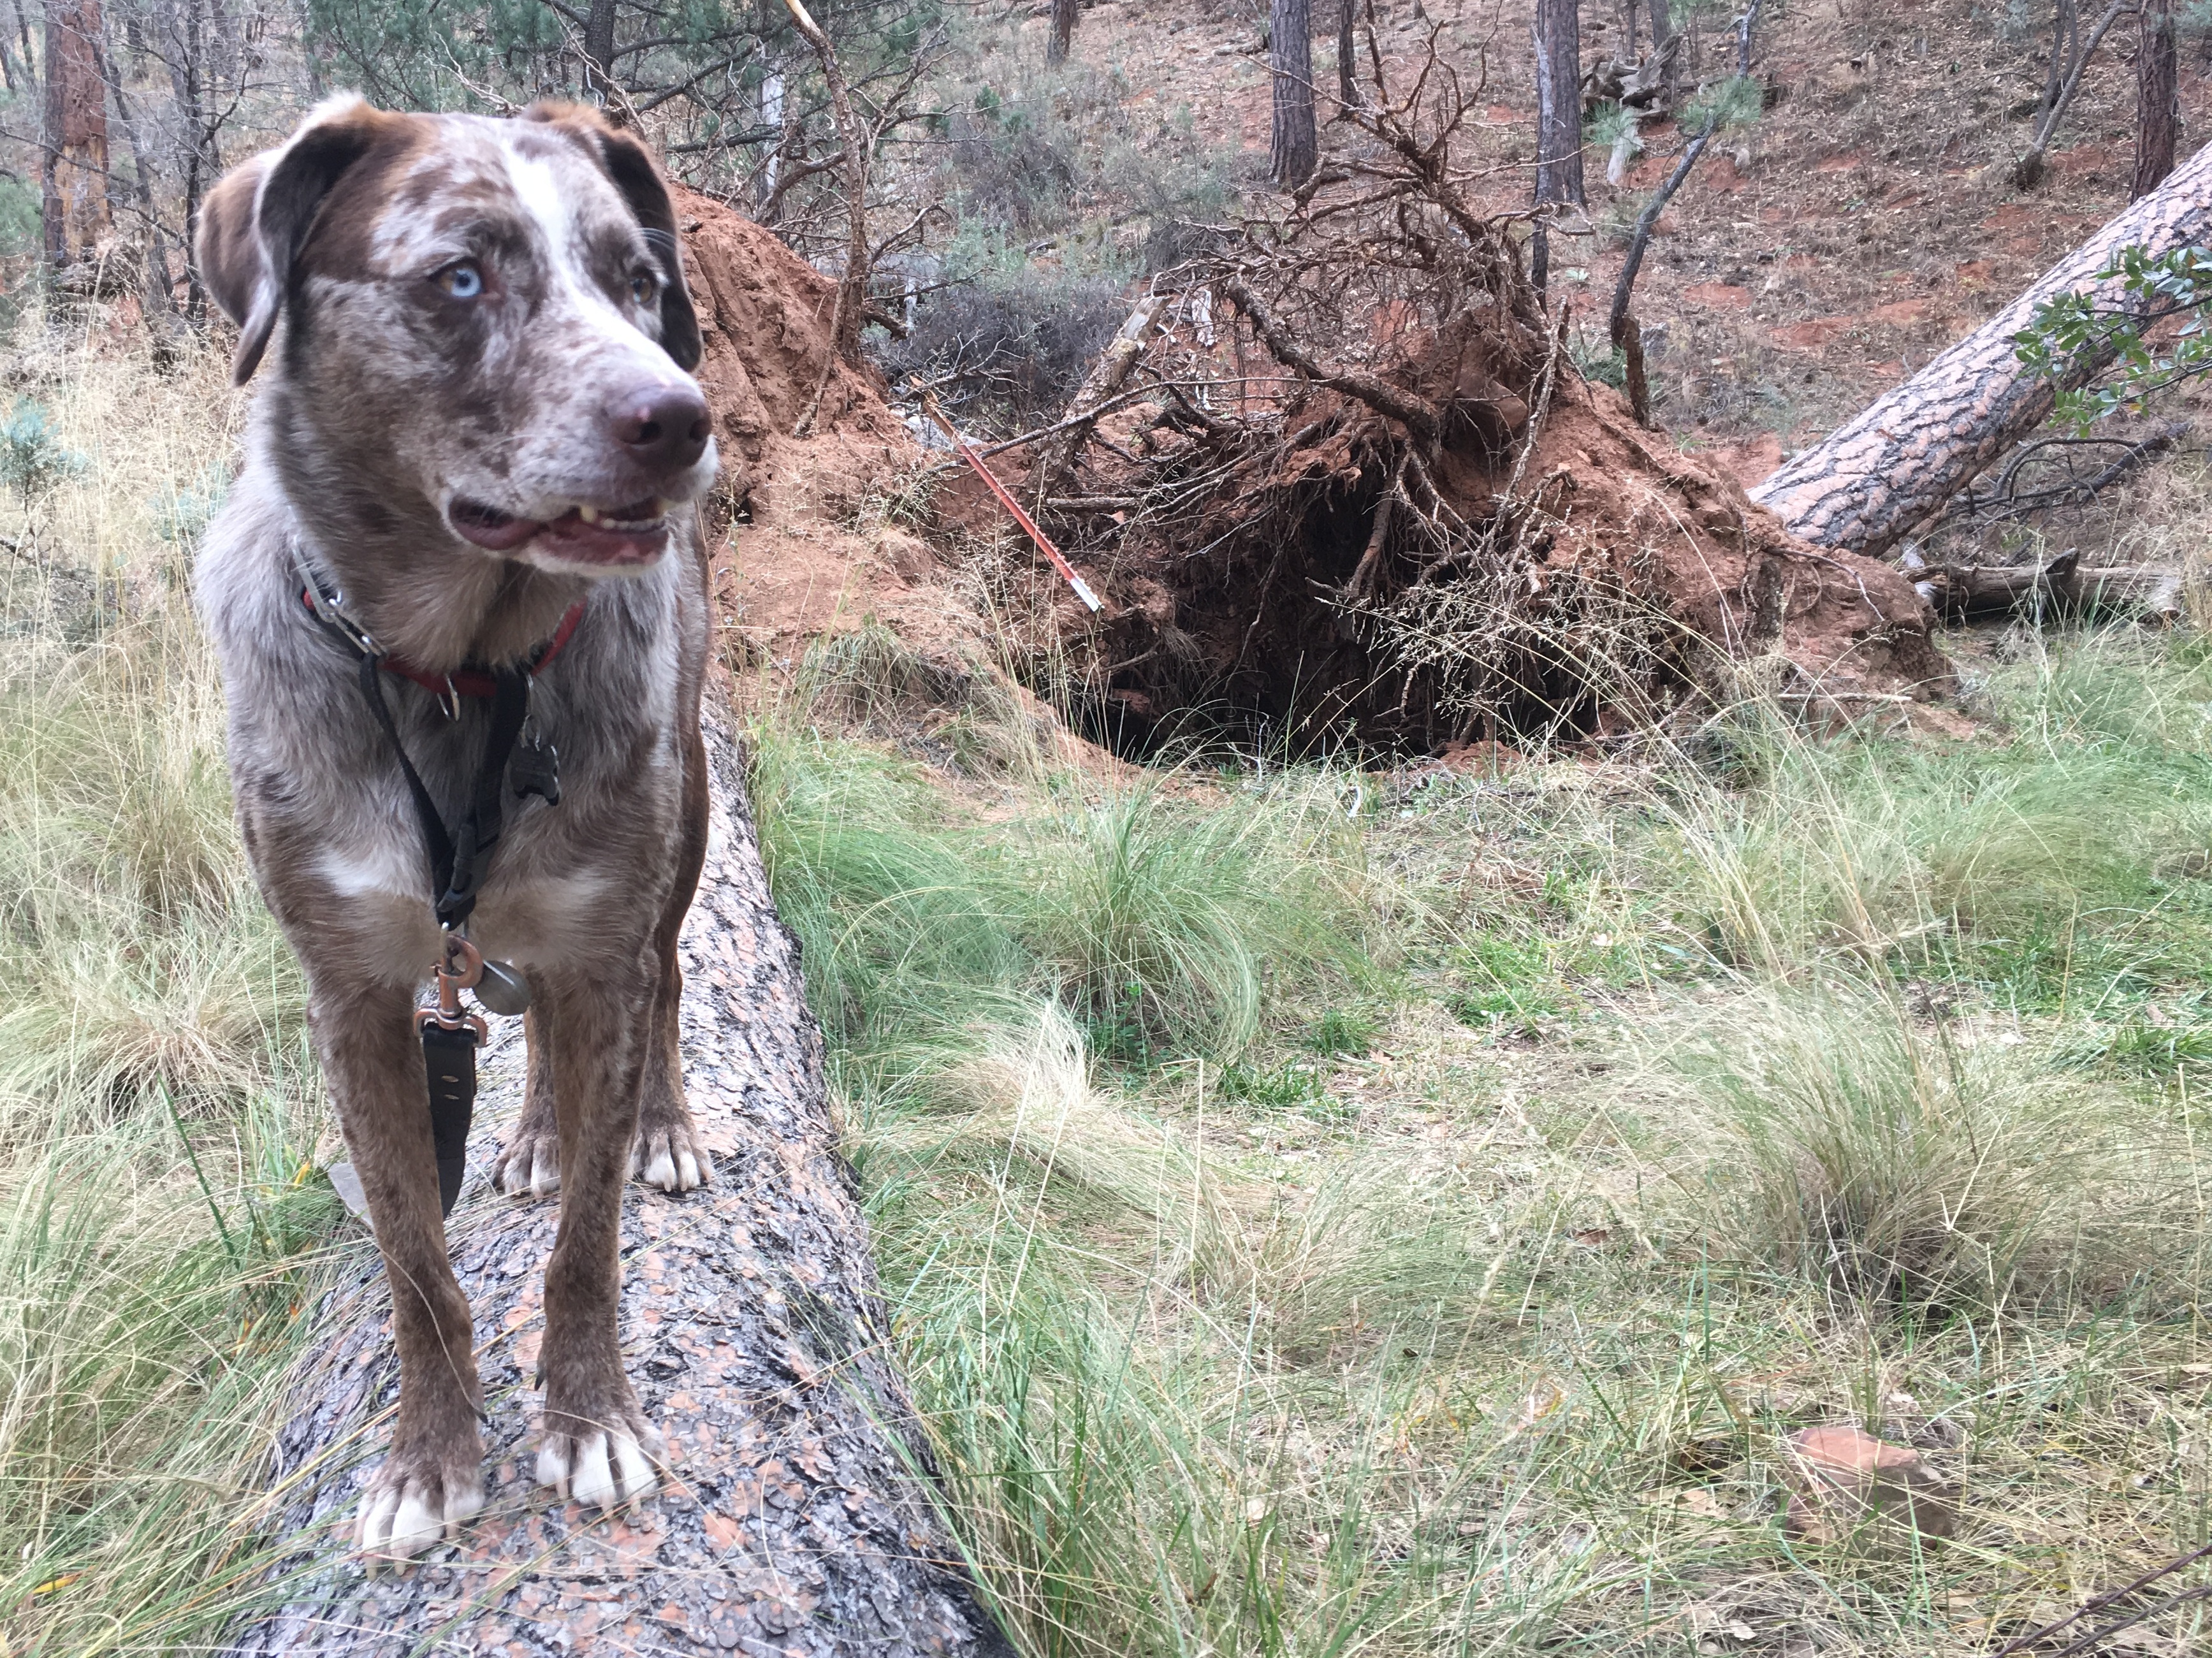
dog, mammal, vertebrate, felix, dog like mammal